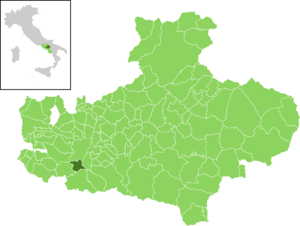
Contrada est une commune de la province d'Avellino dans la région Campanie en Italie.